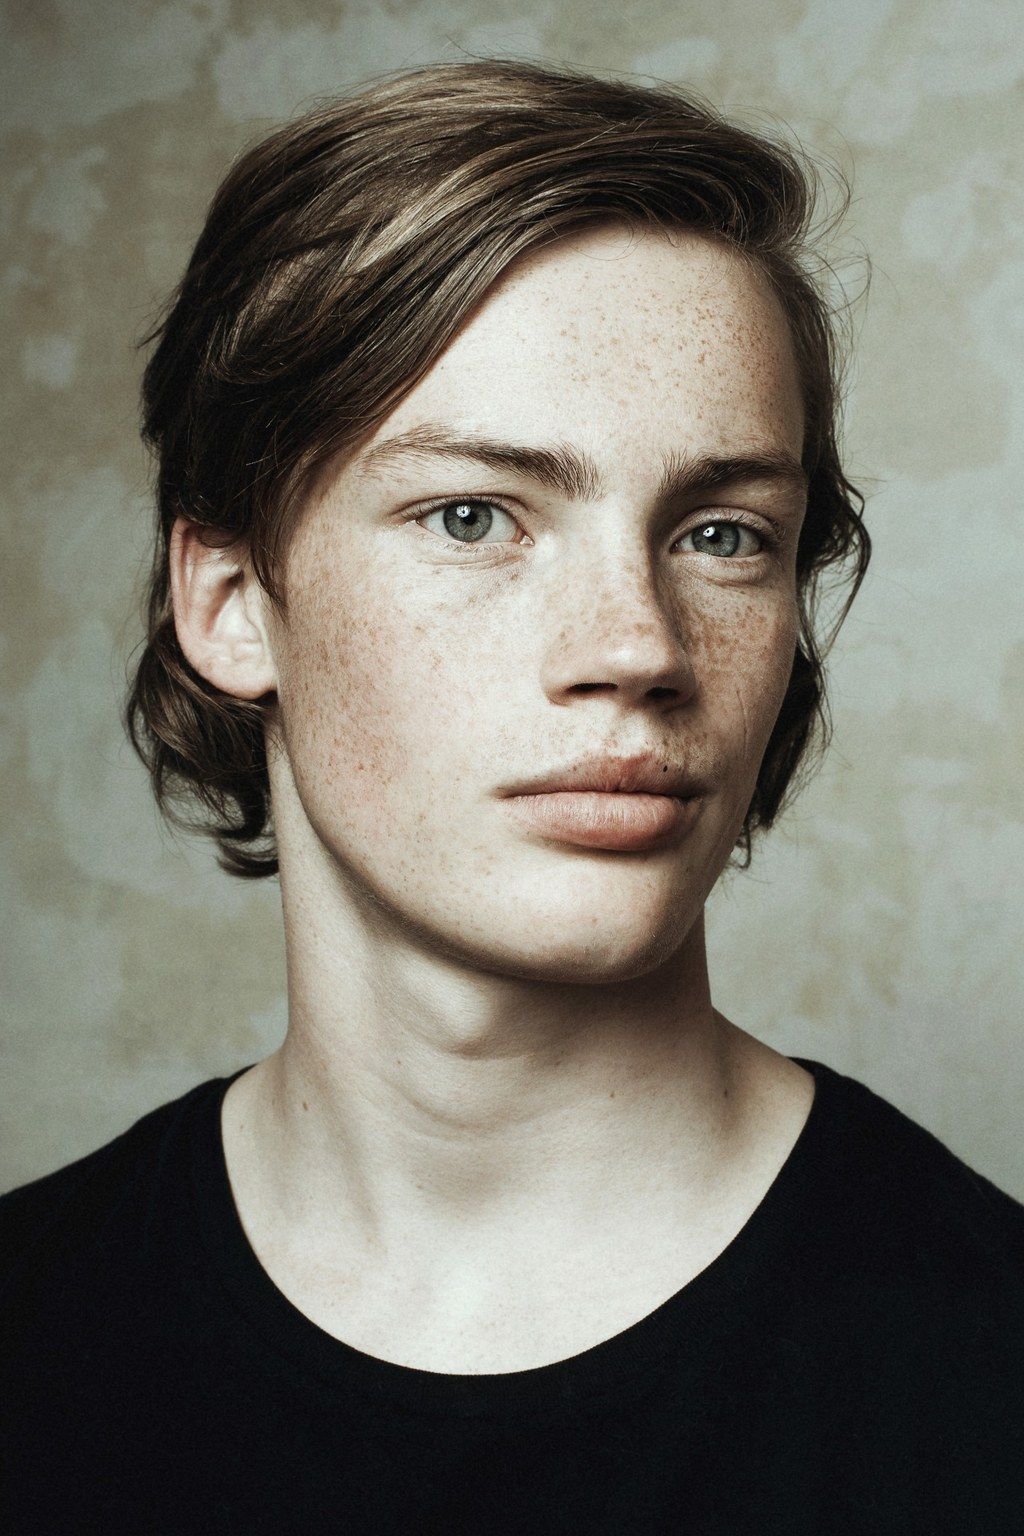
Portrait style: Real Portrait